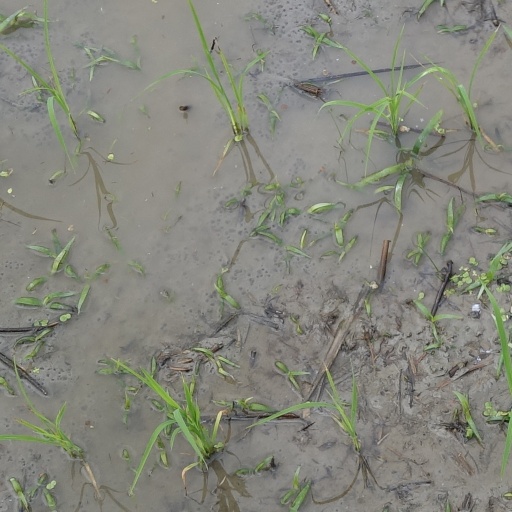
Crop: rice